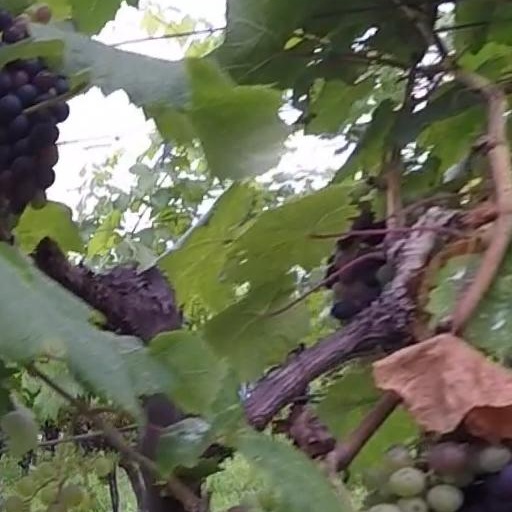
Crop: grape